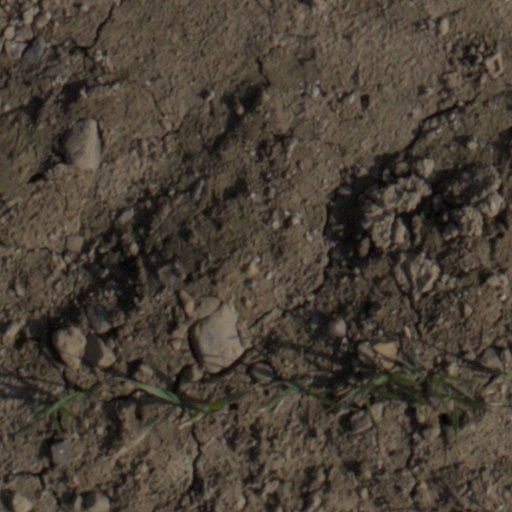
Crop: wheat